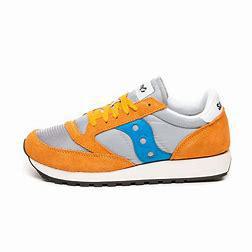
Brand: Saucony
Model: Jazz Original